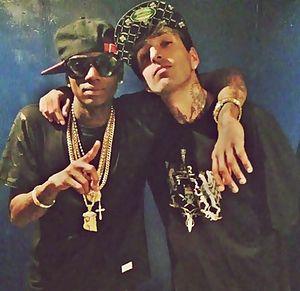
Mr. Thug, de son vrai nom Diego Villanueva, est un auteur-compositeur-interprète brésilien né le 15 septembre 1990 à Rio de Janeiro.